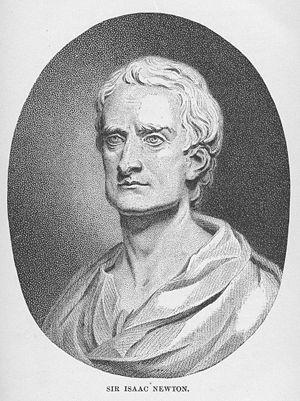
Isaac Newton est un mathématicien, physicien, philosophe, alchimiste, astronome et théologien anglais, puis britannique. Figure emblématique des sciences, il est surtout reconnu pour avoir fondé la mécanique classique, pour sa théorie de la gravitation universelle et la création, en concurrence avec Gottfried Wilhelm Leibniz, du calcul infinitésimal.